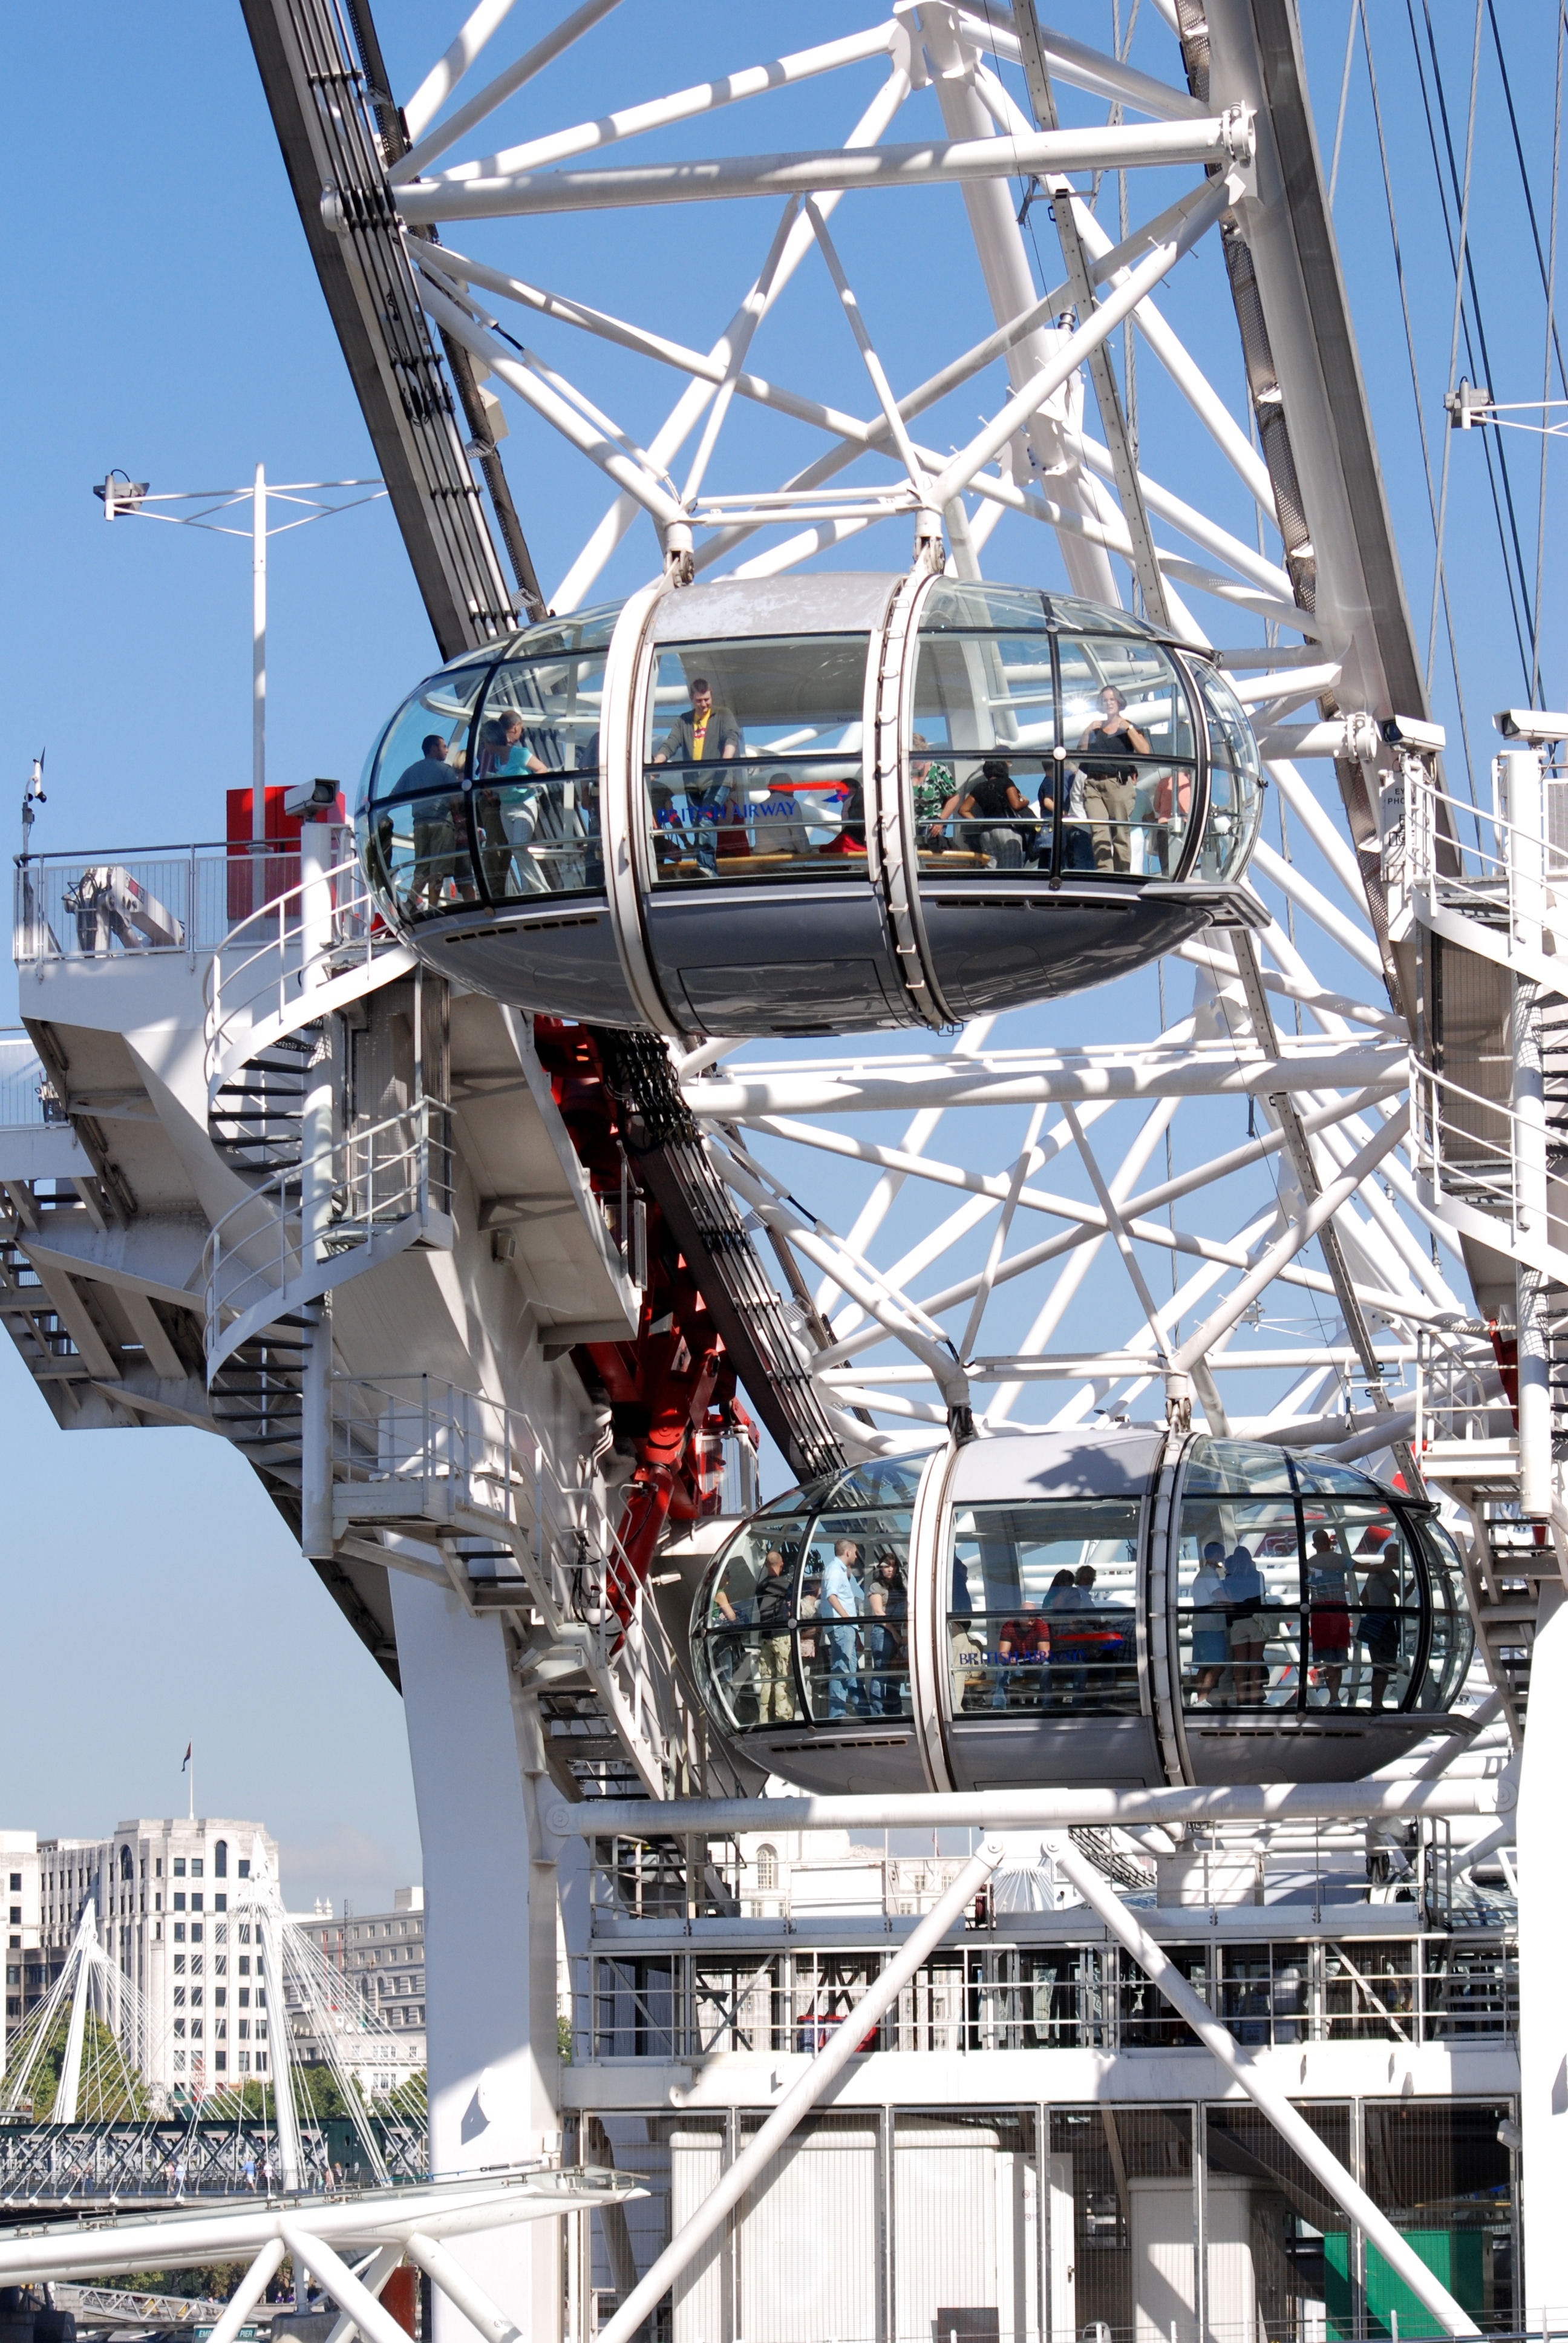
vehicle, ferris wheel, mast, london eye, industry, port, tourism, energy, london, tourist attraction, construction equipment